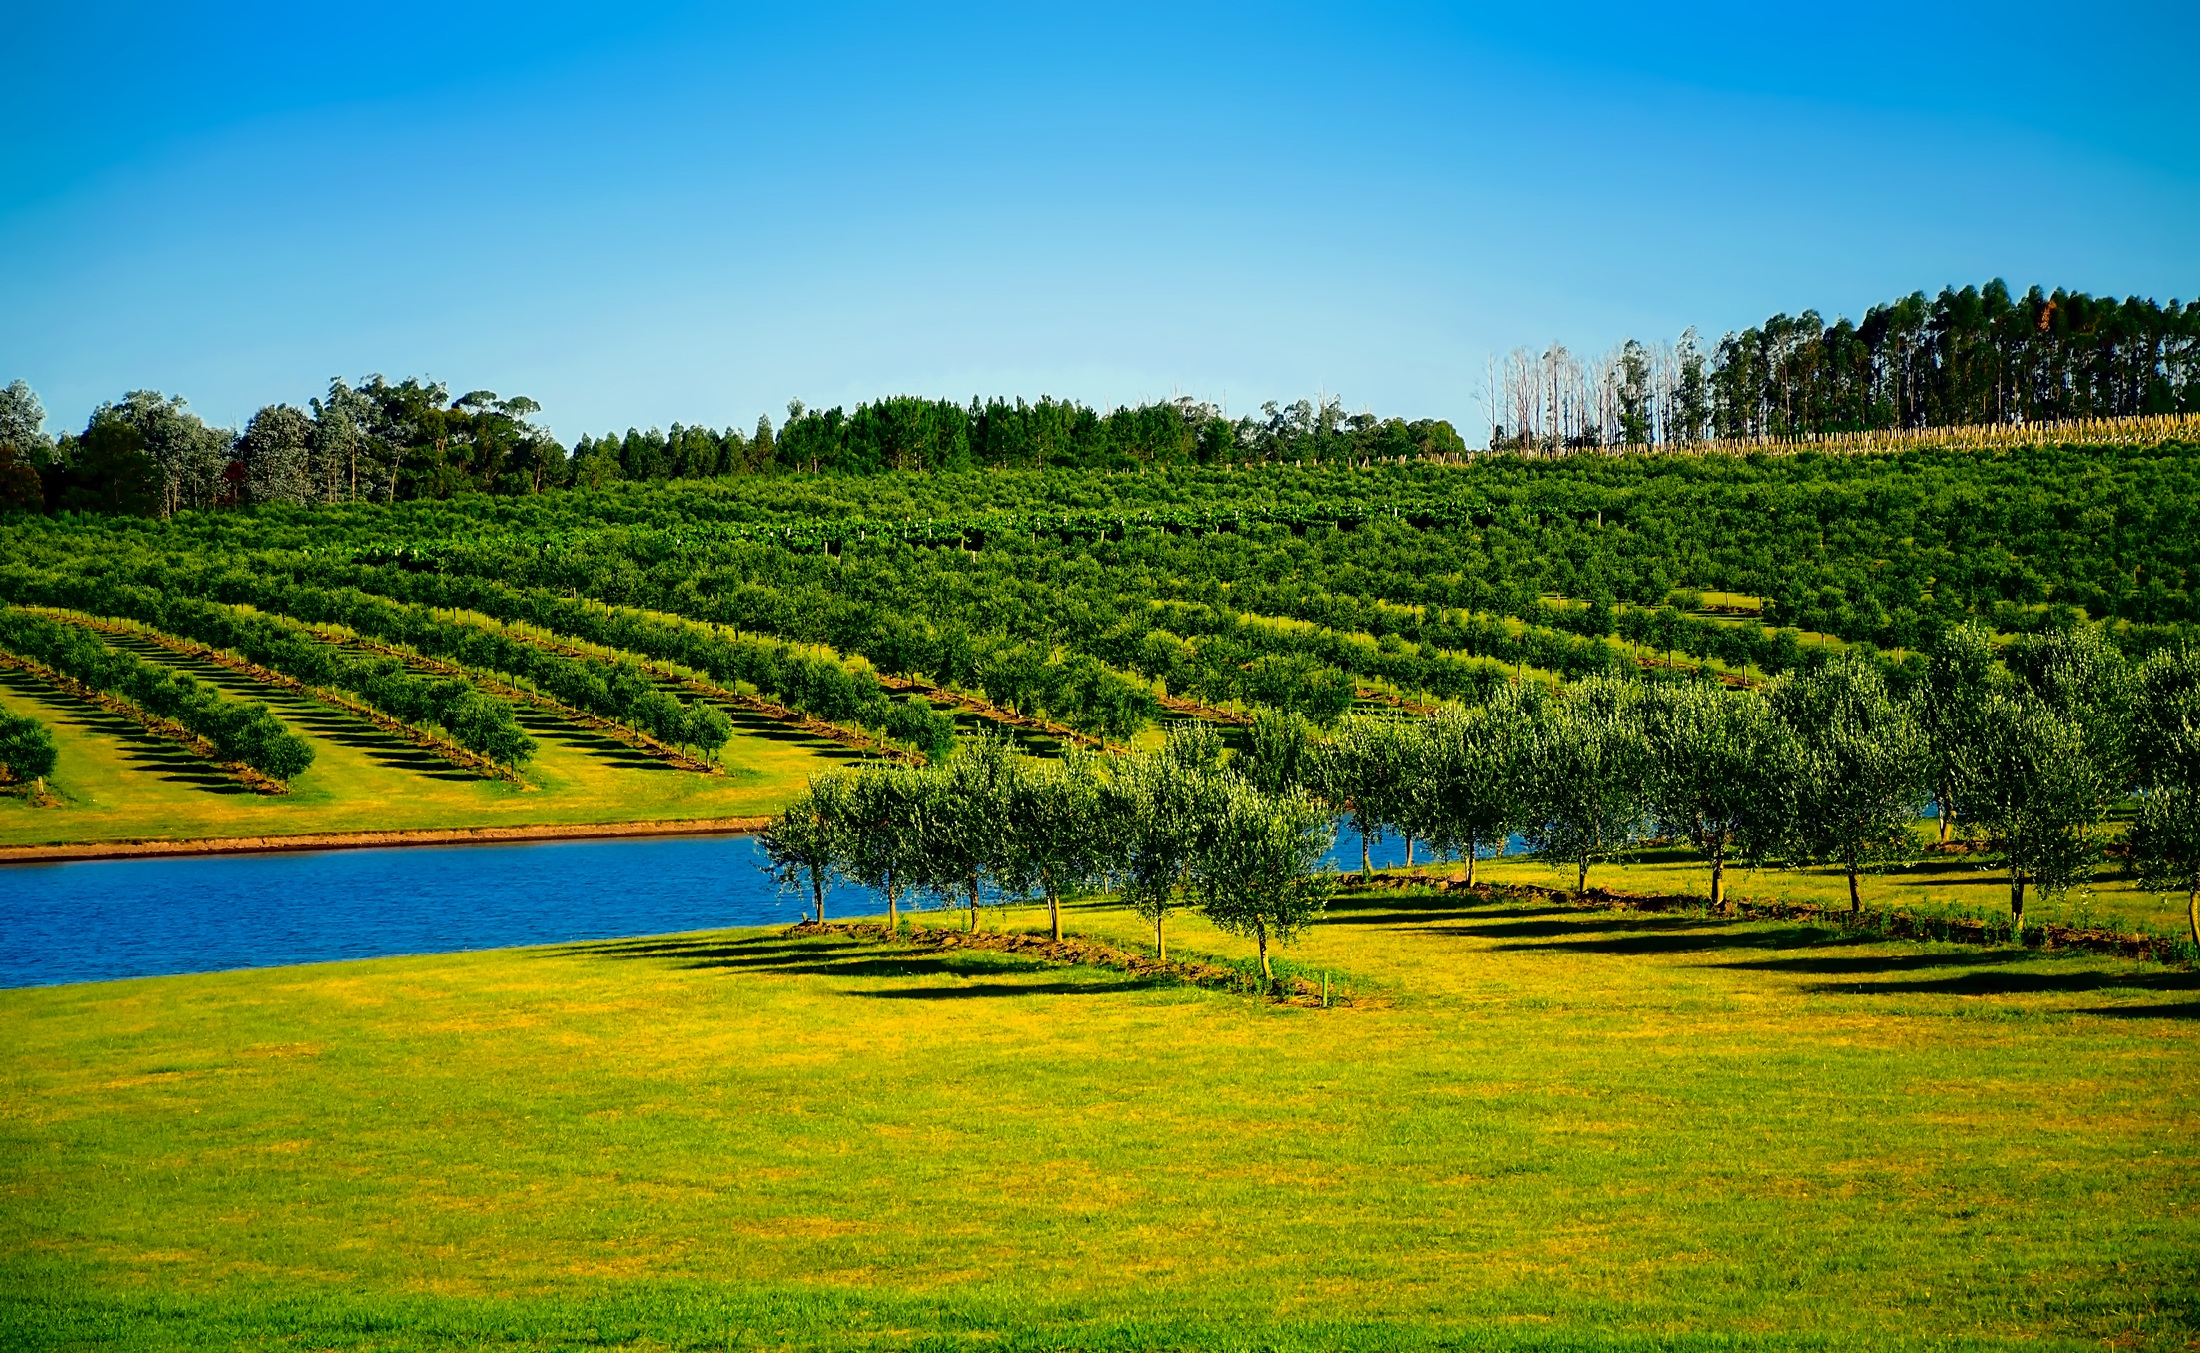
landscape, tree, water, nature, grass, field, farm, lawn, meadow, hill, flower, orchard, canal, country, summer, rural, green, agriculture, plain, trees, outdoors, hdr, grassland, plantation, uruguay, irrigation, rural area, paddy field